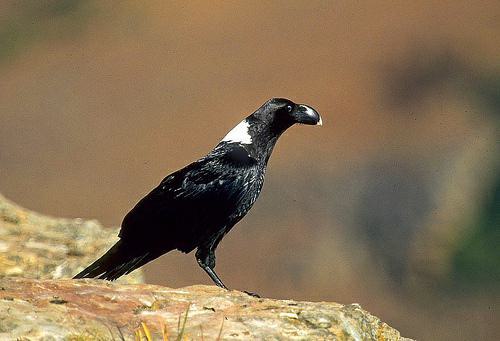
A photo of a white necked raven